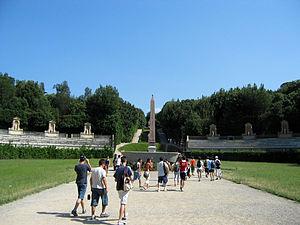
Le palais Pitti est un immense palais de style Renaissance situé à Florence, en Italie. Il a été érigé dans le quartier Oltrarno, non loin du Ponte Vecchio. Le cœur du palais actuel date de 1458 et était, à l’origine, la résidence de Luca Pitti, un ambitieux banquier florentin.